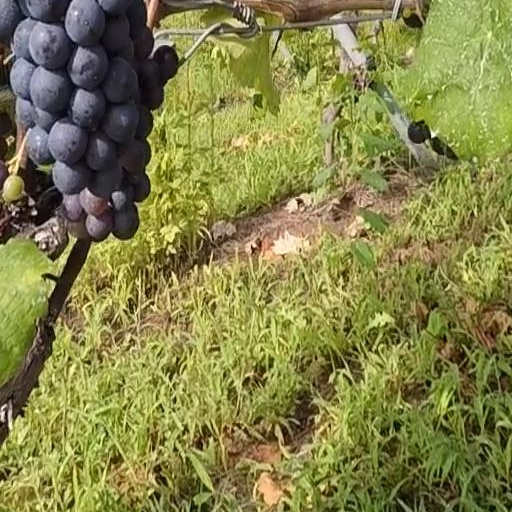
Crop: grape